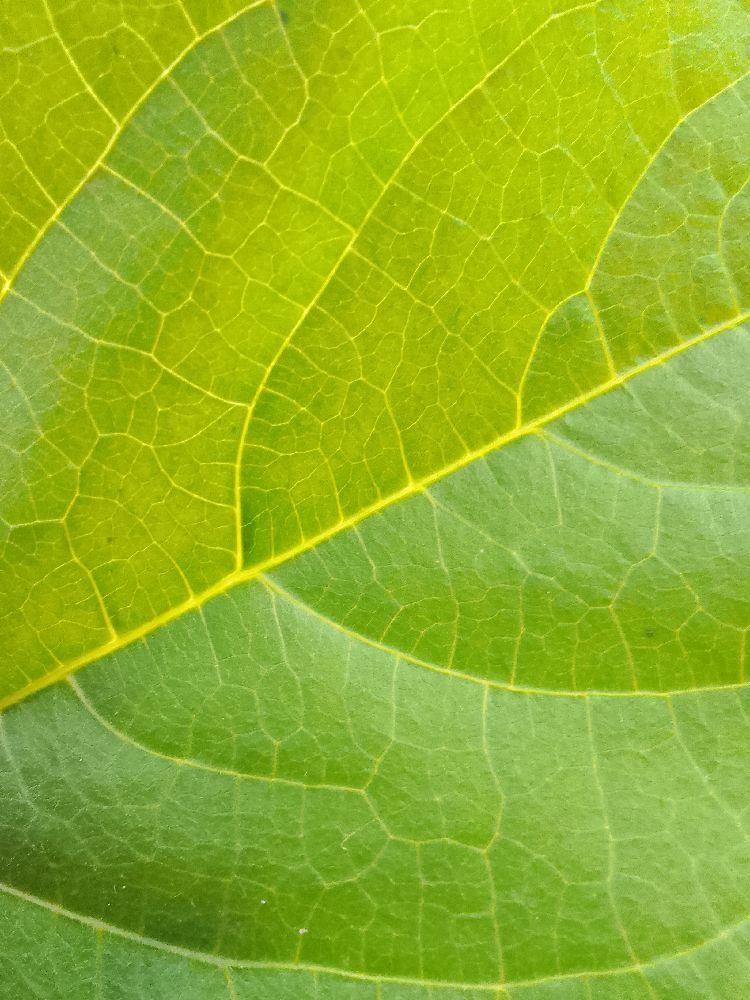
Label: healthy